Answer in natural language. How many Doorways are visible in the scene? Choose between the following options: 5, 2, 3, 0 or 4
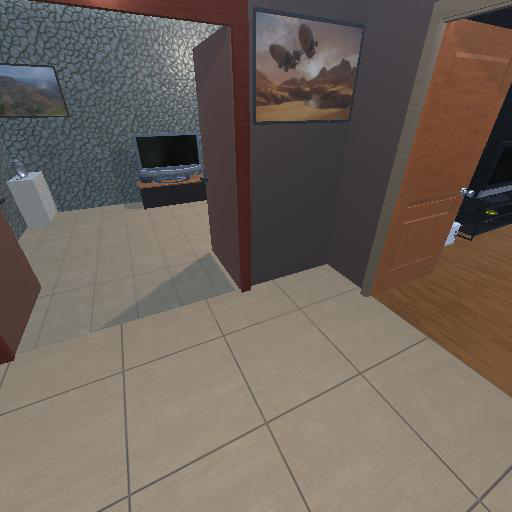
<answer>2</answer>